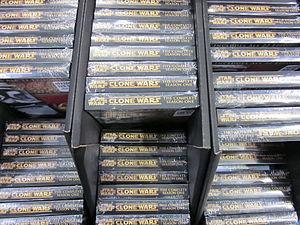
La première saison de Star Wars: The Clone Wars, série d'animation en 3D américaine, est constituée de vingt-deux épisodes. Créée par George Lucas, la série se déroule entre l'épisode II, L'Attaque des clones, et l'épisode III, La Revanche des Sith, de la série de films Star Wars. La série décrit les événements de la guerre des clones, un conflit qui oppose les forces de la République, composées de Jedi et de soldats clones, et des Séparatistes, composées de Sith et de droïdes de combat.
Star Wars: The Clone Wars, ou Star Wars : La Guerre des clones au Québec, est une série d'animation en 3D américaine en 133 épisodes de 22 à 26 minutes, créée par George Lucas et diffusée entre le 3 octobre 2008 et le 2 mars 2013 sur Cartoon Network puis à partir du 7 mars 2014 via le service de streaming Netflix.